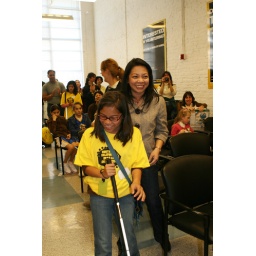
Smiling youth participant walking with white cane to receive trophy, guided by her mother